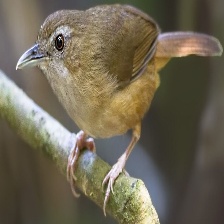
Species: ABBOTTS BABBLER
Scientific name: MALACOCINCLA ABBOTTI